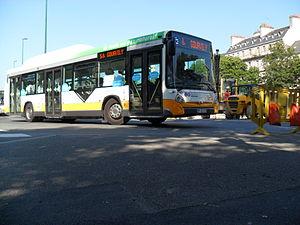
Ligne N 5, QUB à Quimper
Cette liste des réseaux urbains et interurbains de France a pour objectif de rassembler l'ensemble des réseaux de transports interurbains et urbains de la France.
Le réseau QUB est le réseau de transport en commun de la communauté d'agglomération Quimper Bretagne Occidentale. Il est constitué de 10 lignes urbaines, 34 lignes presto, 8 lignes suburbaines, 3 lignes du dimanche, et un service de soirée, Qub Noz, comportant 2 lignes du soir qui desservent Quimper du lundi au samedi. Un parking-relais au Nord de Quimper a été mis à disposition des voyageurs souhaitant garer leur voiture en dehors du centre-ville, pour continuer leur trajet en bus. Ce parking-relais est relié au centre-ville par la ligne de bus B via l'arrêt Croix des Gardiens. D'autres services complémentaires de transport dans l'agglomération existent également.
Quimper /kɛ̃pɛʁ/ est une commune française de la région Bretagne située dans le nord-ouest de la France. La ville est le chef-lieu du département du Finistère, le siège du conseil départemental, ainsi que des deux cantons qui la composent. Elle est également la capitale traditionnelle de la Cornouaille, du Pays Glazik et du Pays de Cornouaille qui compte 331 300 habitants en 2009, le siège de l'intercommunalité de Quimper Bretagne Occidentale qui compte 100 187 habitants en 2014, le siège de l'arrondissement de Quimper et enfin le siège du diocèse de Quimper et Léon. Ses habitants sont appelés les Quimpérois.